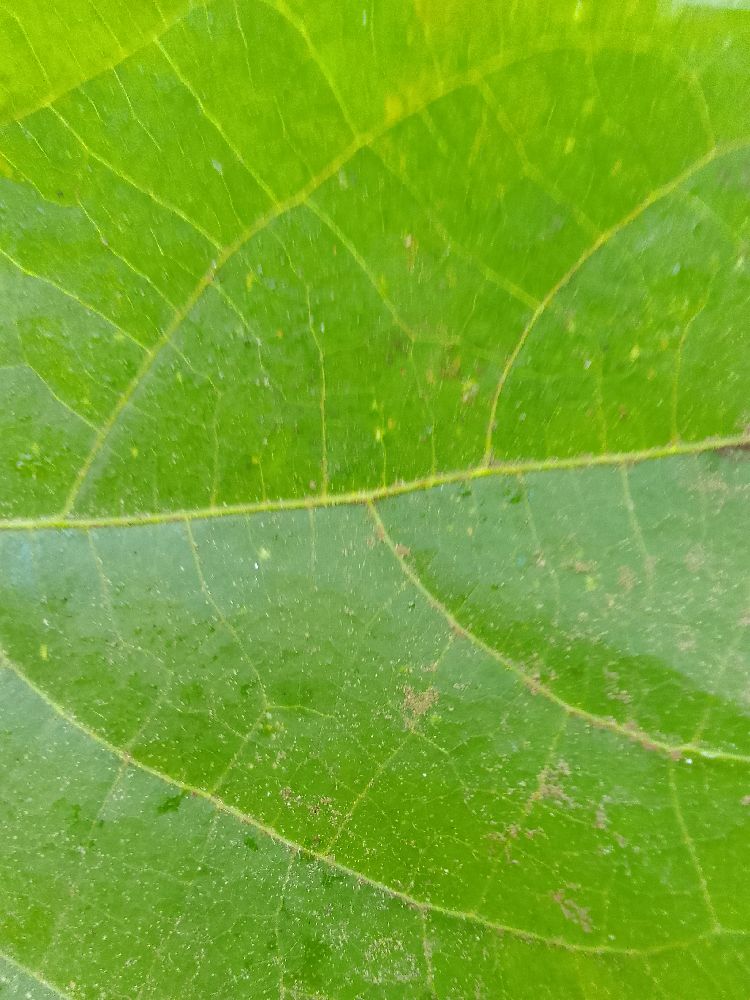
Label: healthy